Franco-Dutch War

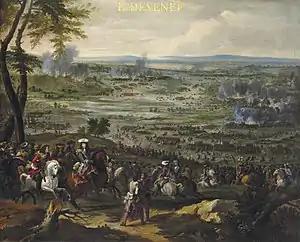
The Battle of Seneffe, 1674; a bloody but inconclusive battle

The result was to bolster Dutch resistance. On 2 July, William was appointed stadtholder of Zealand and on 4 July of Holland. The new stadtholder William III of Orange was given a general mandate to negotiate. Meanwhile, the polders of the Holland Water Line had slowly filled, forming an obstacle to a possible French advance.